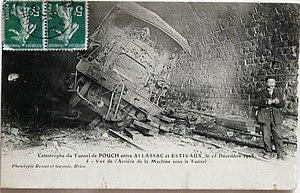
Catastrophe du tunnel de Pouch du 15 décembre 1908 (vue de l'arrière de la machine sous le tunnel).
La catastrophe ferroviaire du tunnel de Pouch a eu lieu le 15 décembre 1908 vers 18 h 30, sur la ligne à double voie de Paris à Toulouse de la Compagnie du chemin de fer de Paris à Orléans, dans le département de la Corrèze, à environ 17 km au nord de Brive-la-Gaillarde, sur le territoire de la commune de Voutezac.